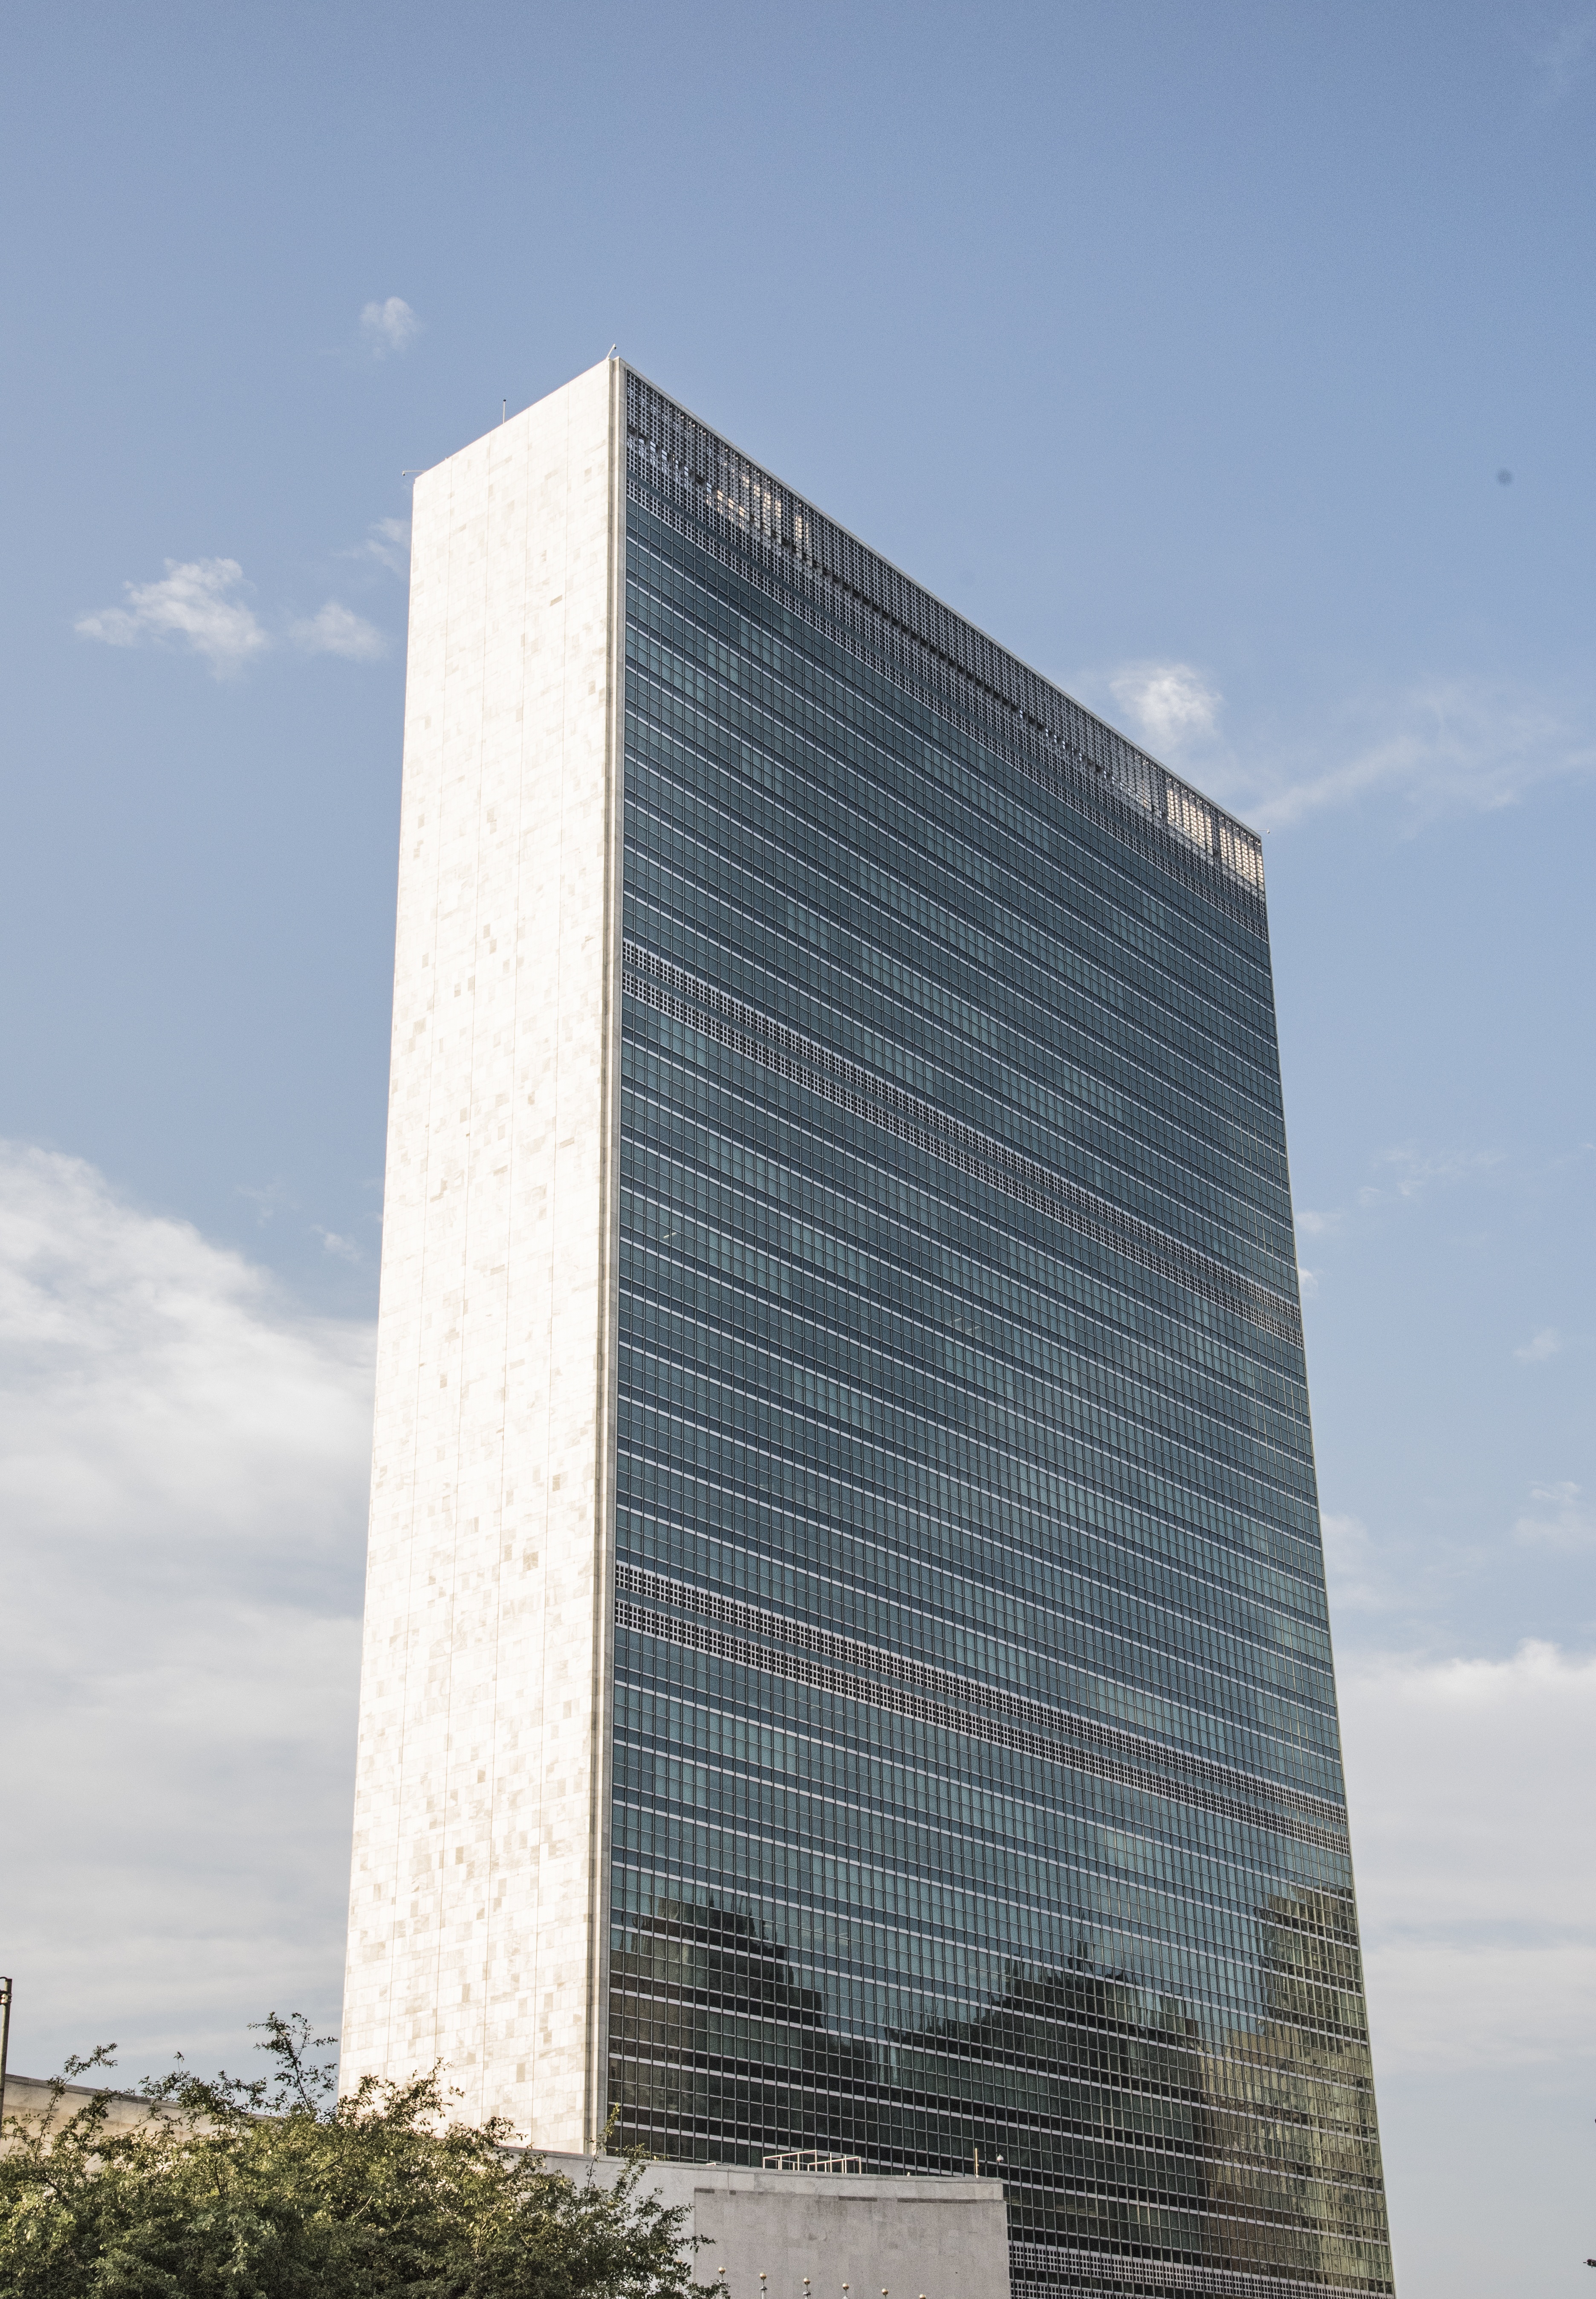
architecture, sky, skyline, building, city, skyscraper, urban, new york, manhattan, monument, downtown, reflection, tower, landmark, facade, blue, modern, tower block, united states, clouds, offices, torres, united nations, brutalist architecture